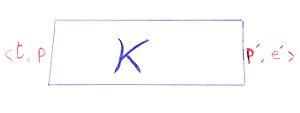
une image irréaliste d'une machine de Krivine
En informatique théorique, la machine de Krivine est une machine abstraite au même titre que les machines de Turing ou que la machine SECD avec laquelle elle partage un certain nombre de spécificités. Elle explique comment calculer une fonction récursive. Plus précisément,